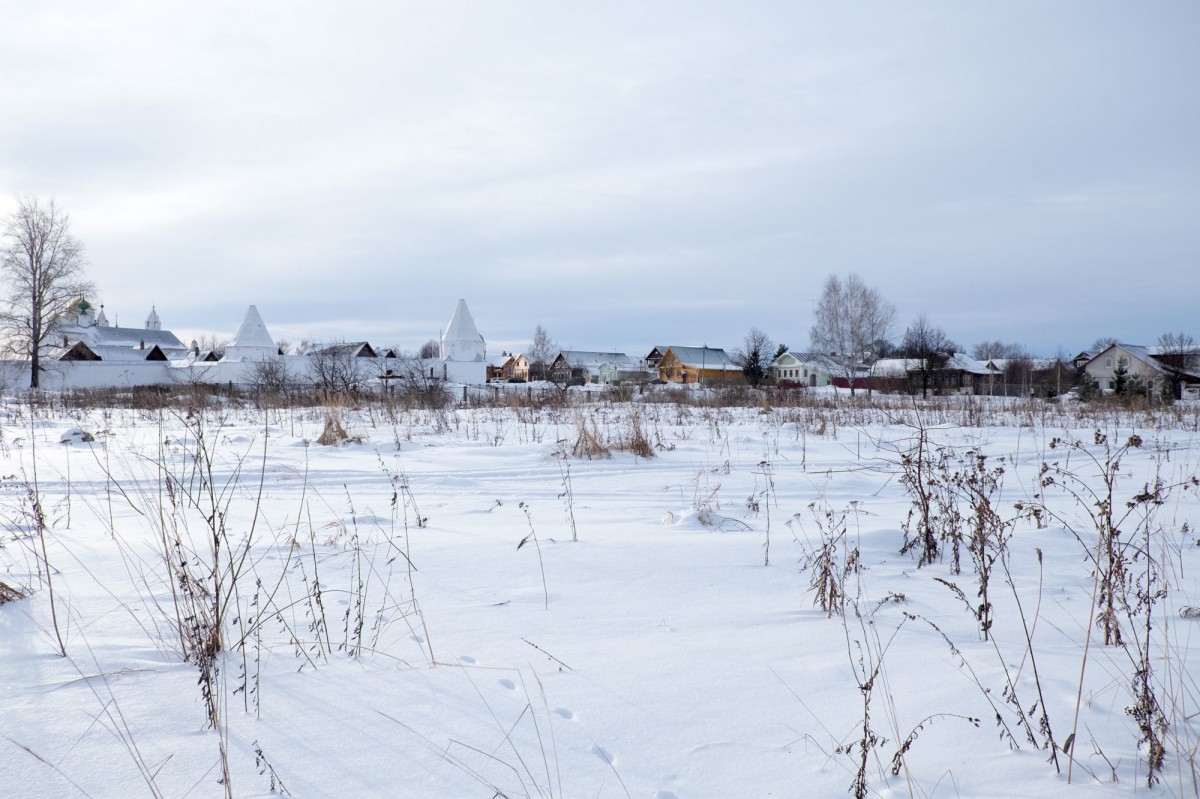
Tags: winter, frost, ice, weather, arctic, season, blizzard